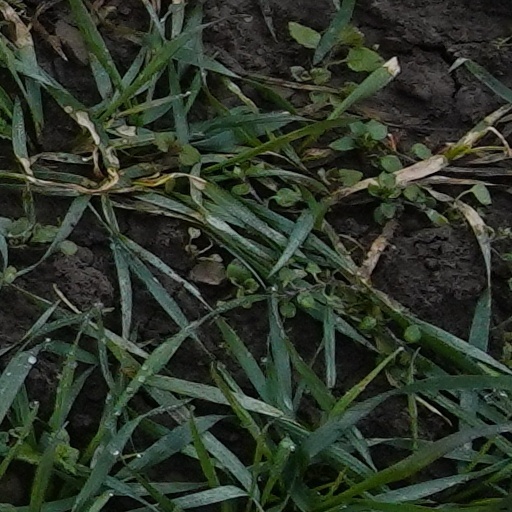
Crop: wheat